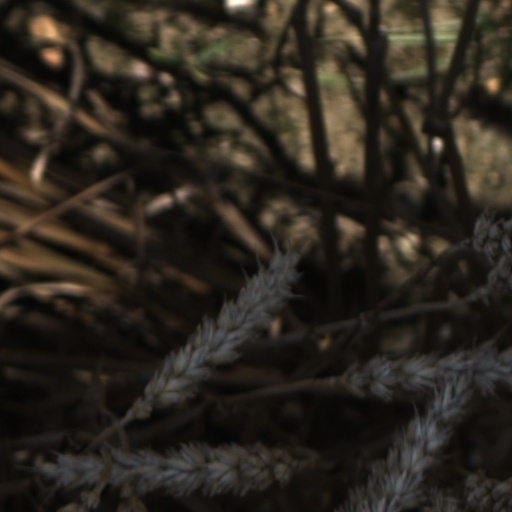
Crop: wheat